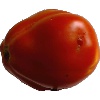
Label: Tomato 1